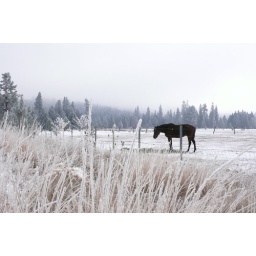
This horse found the sole green spot in the whole field, and was chomping contentedly amidst the frost.